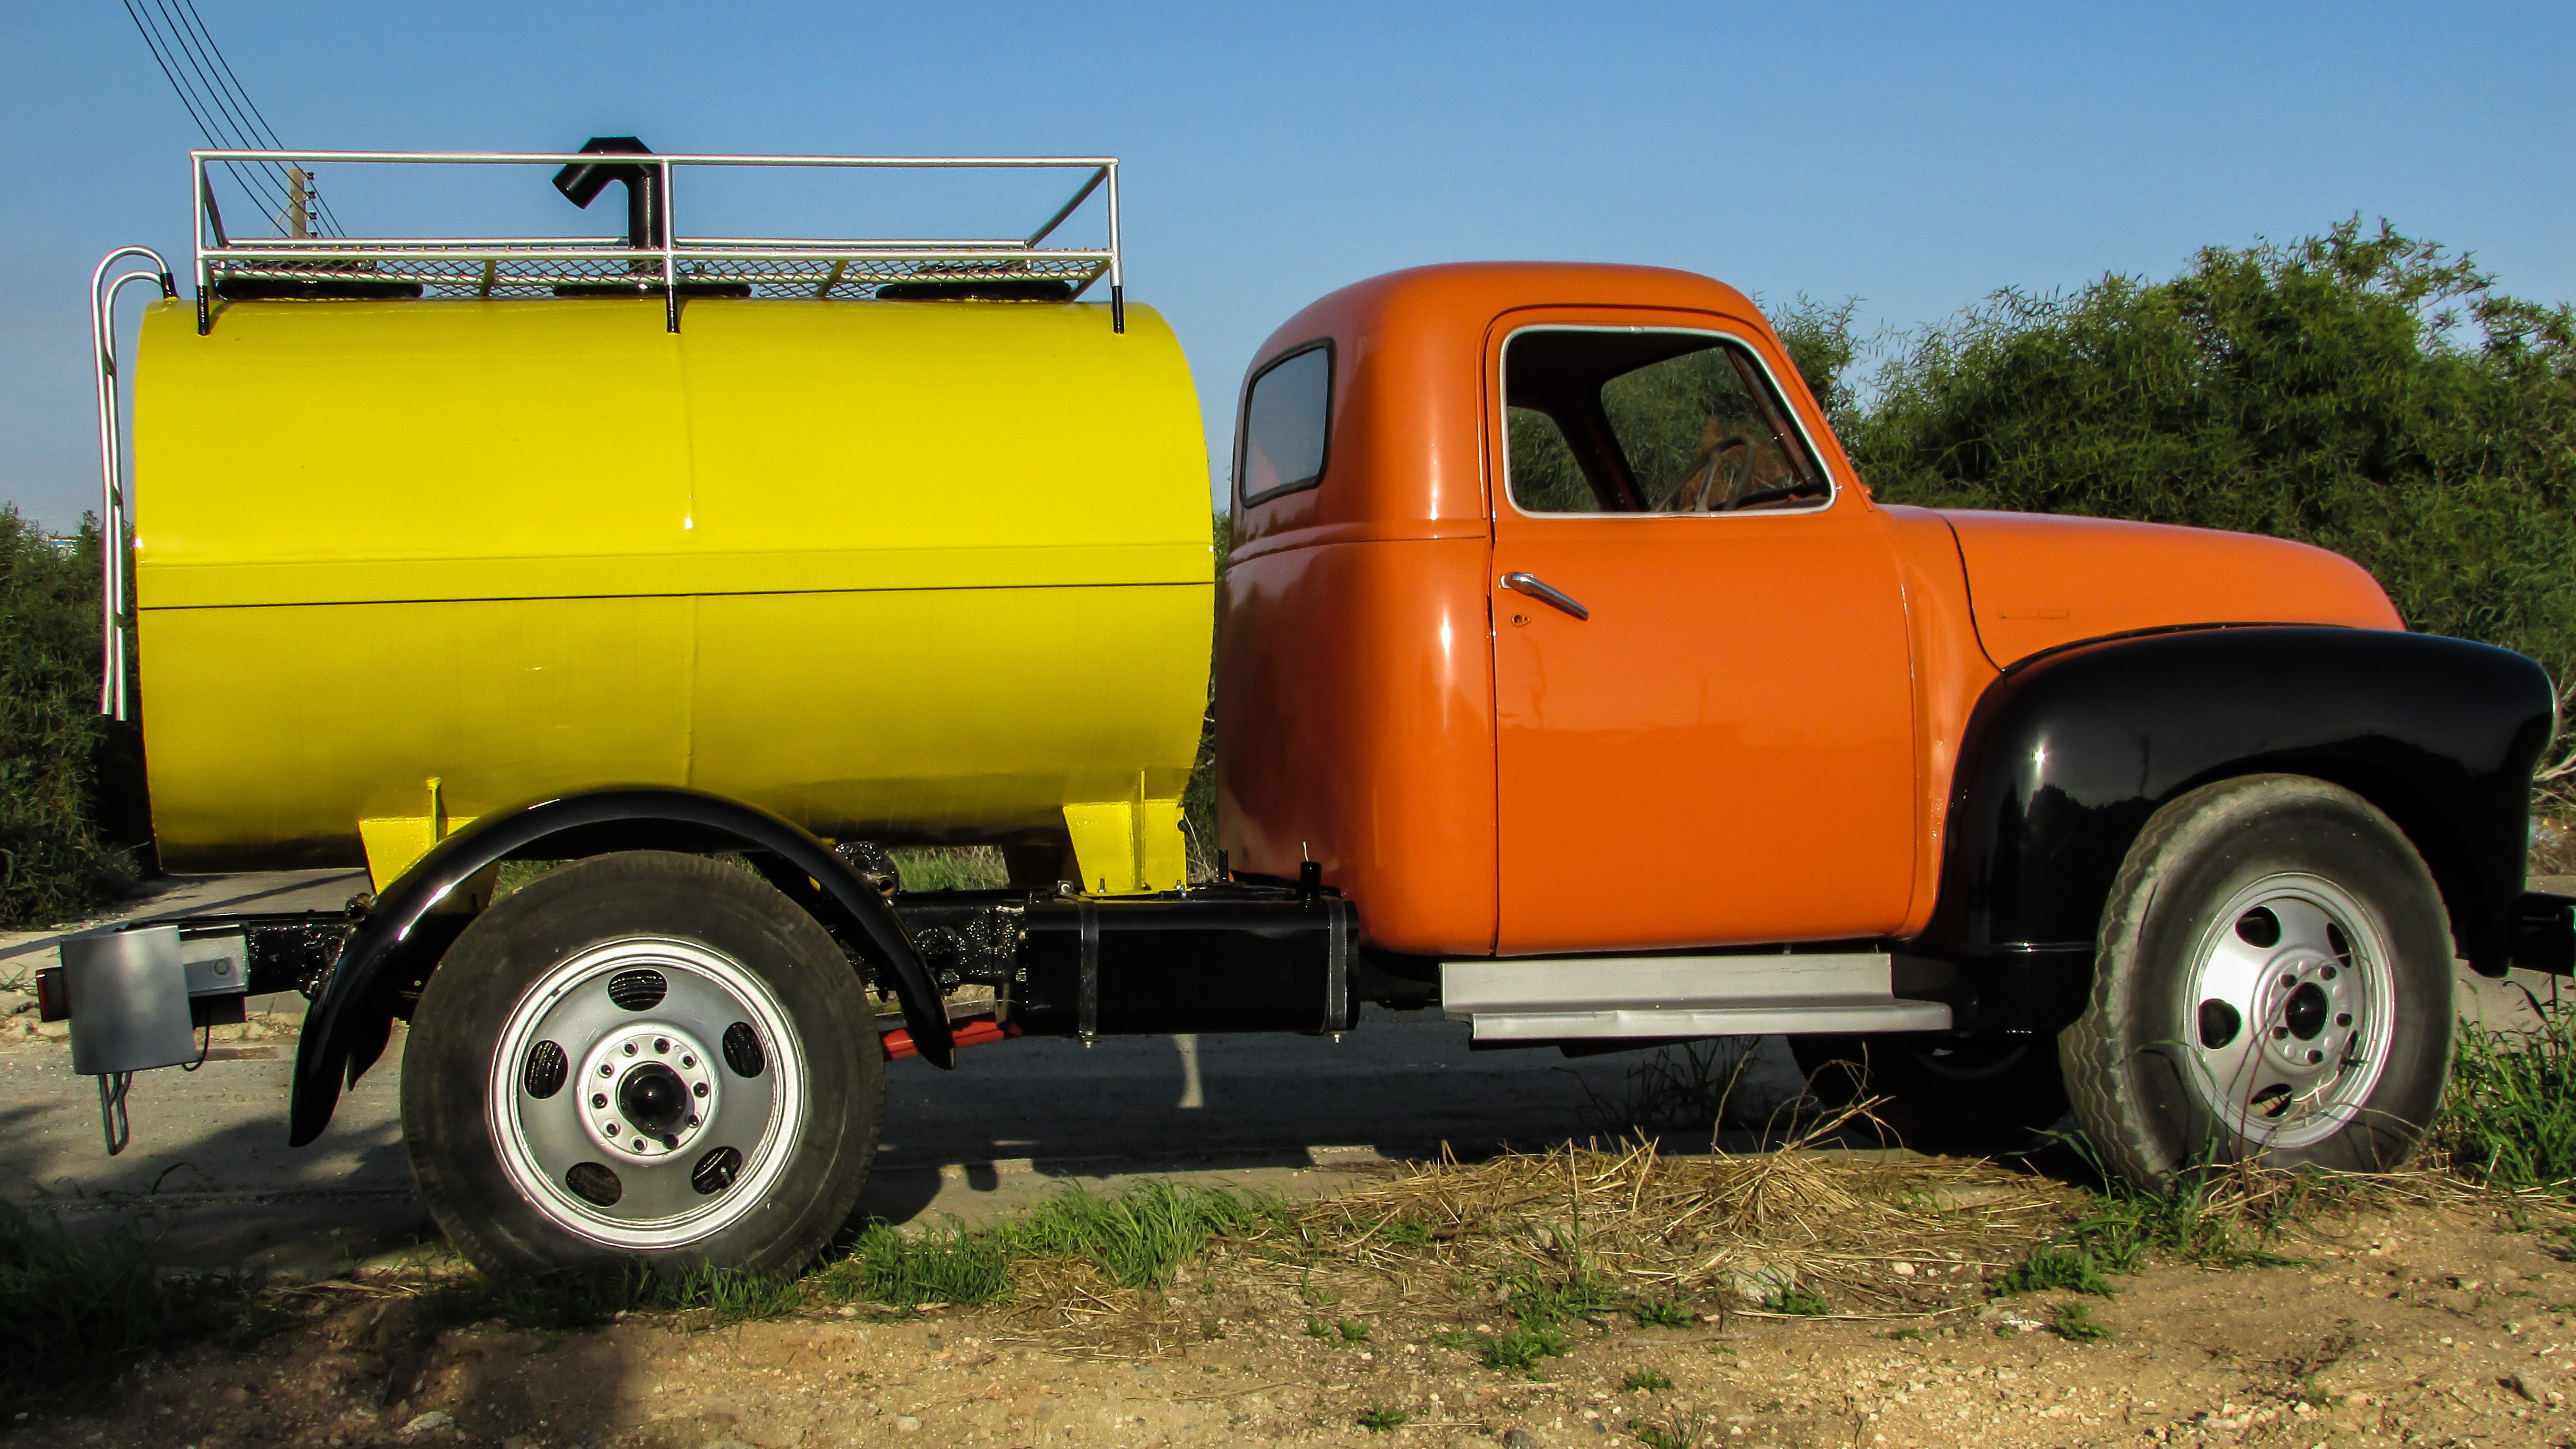
car, vintage, antique, automobile, truck, vehicle, motor vehicle, commercial vehicle, antique car, pickup truck, old truck, land vehicle, automobile make, automotive exterior